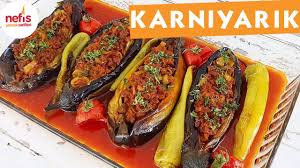
Yemek: karniyarik